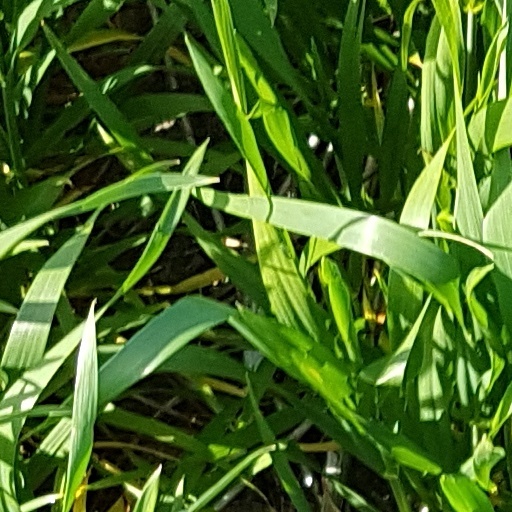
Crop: wheat